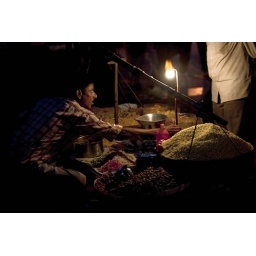
Delhi Street seller trading his wares by candle light along the connaught road